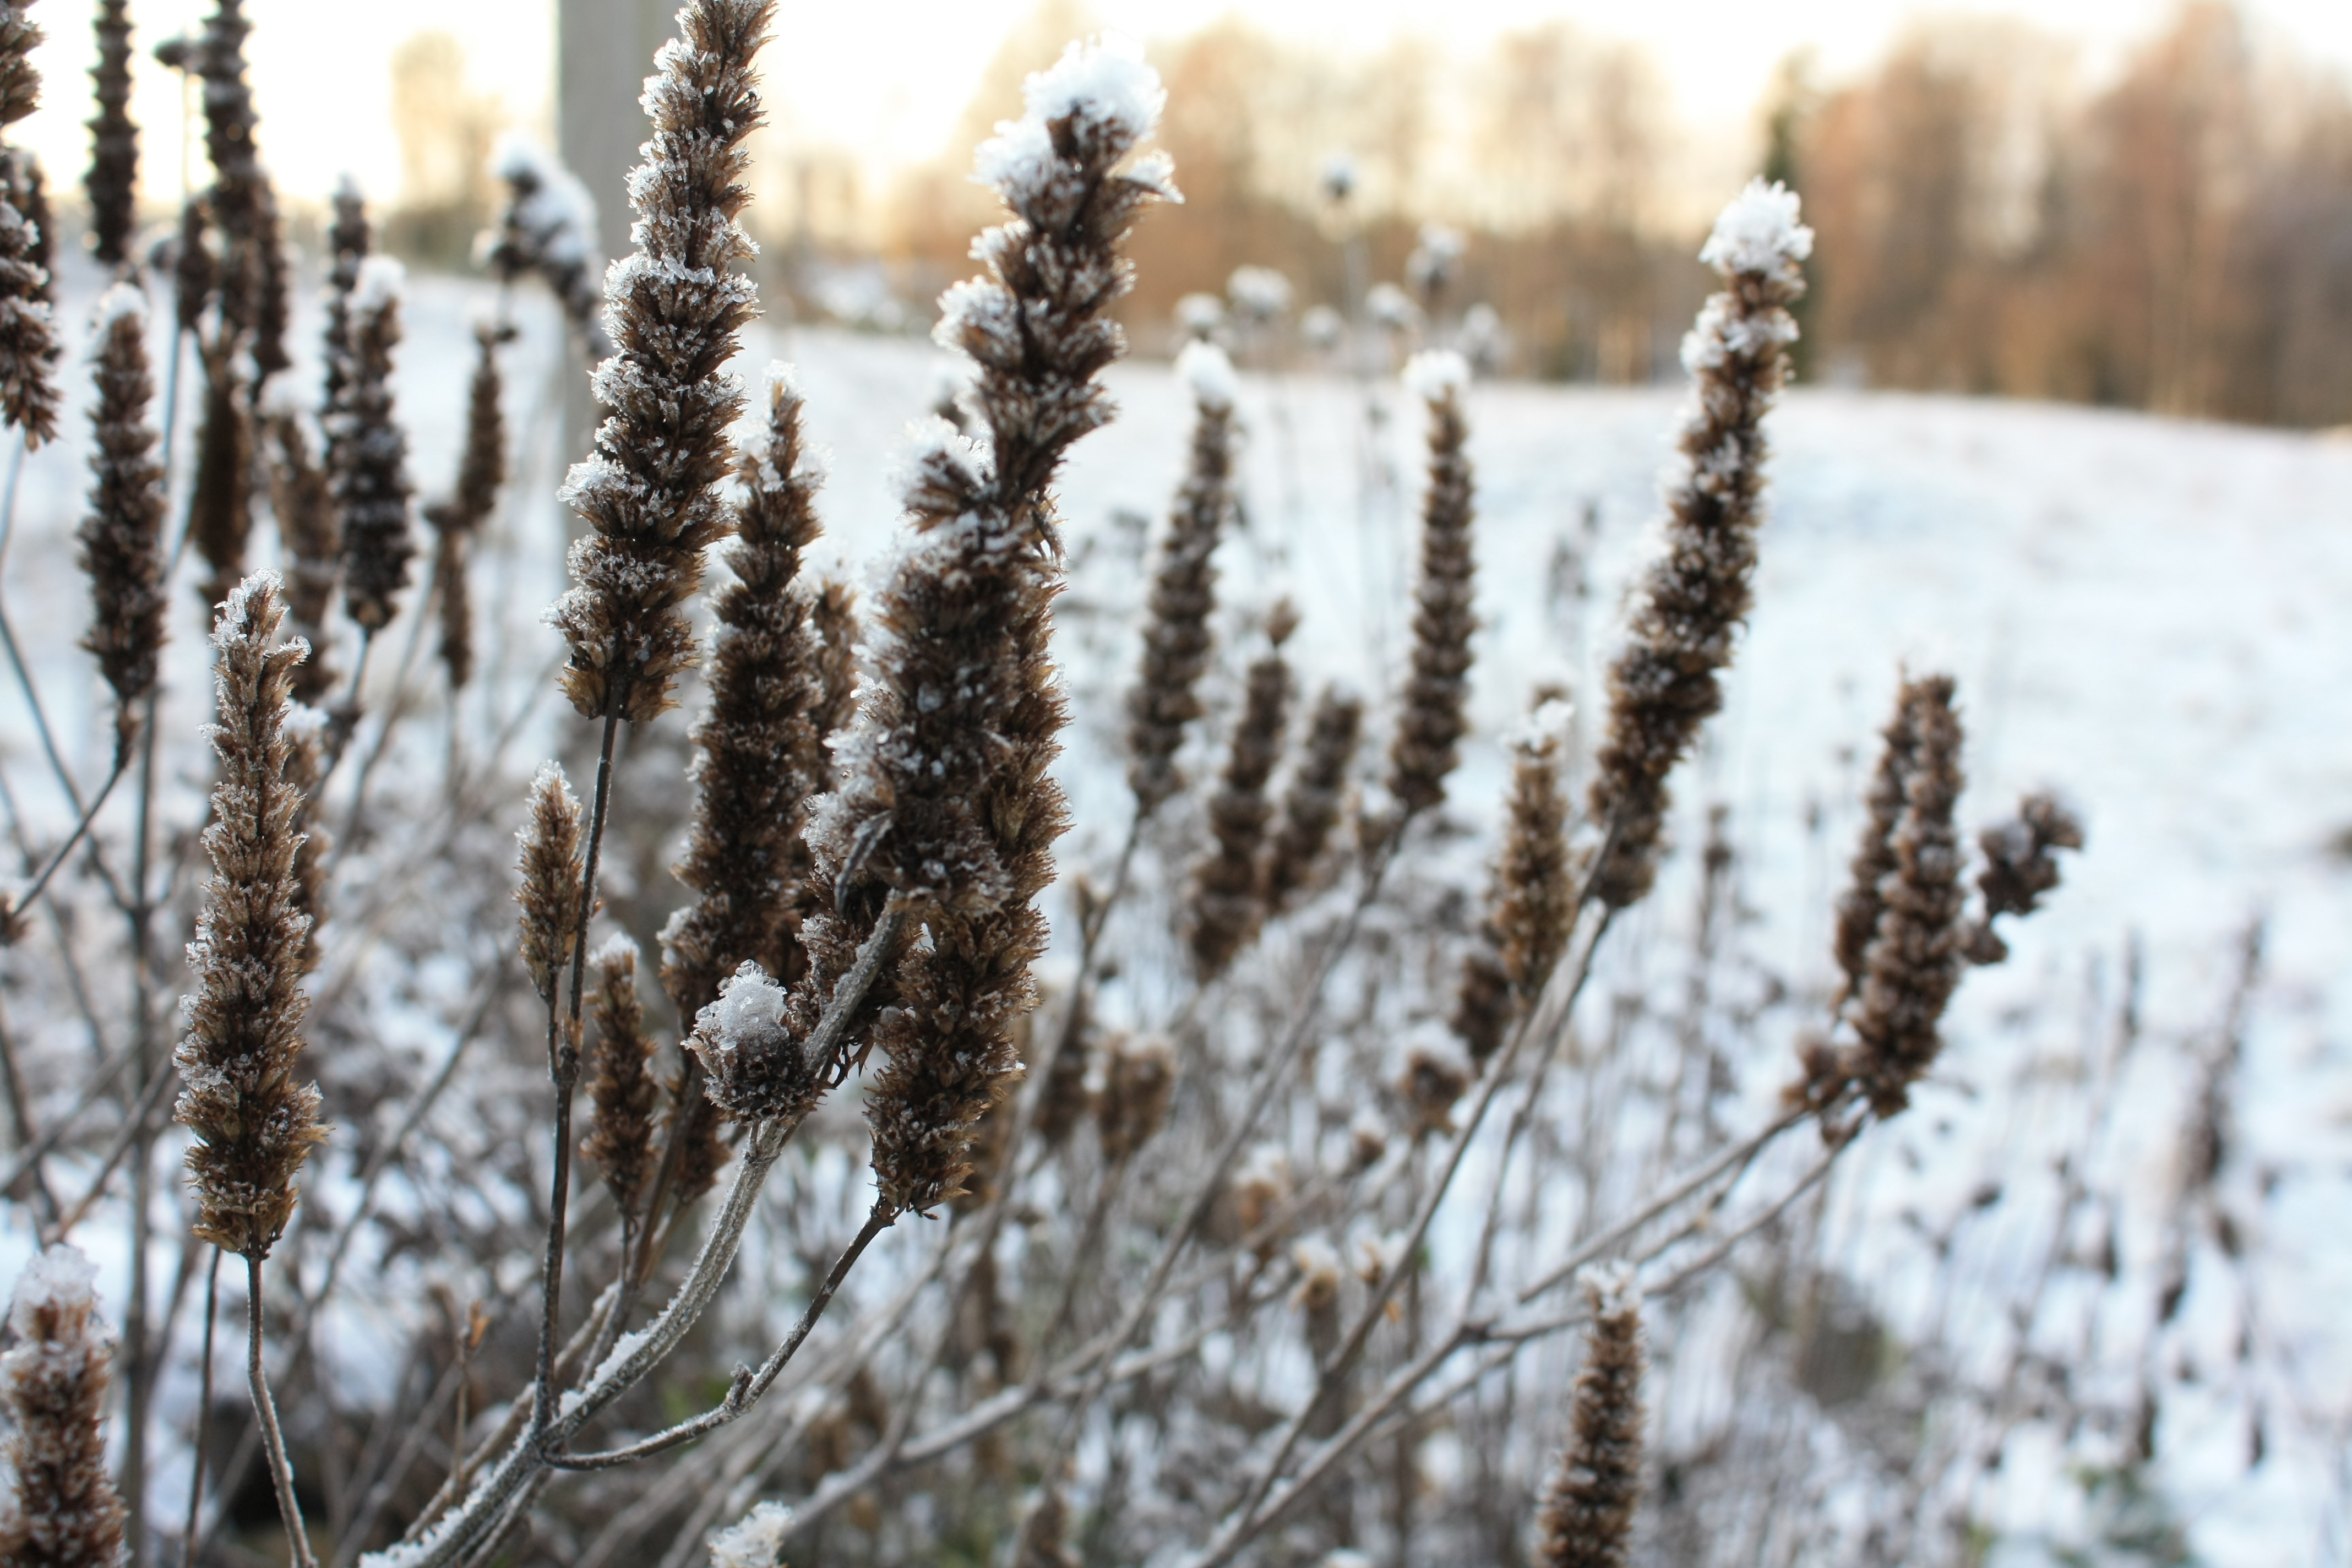
tree, nature, grass, branch, snow, winter, plant, flower, frost, spring, season, twig, spruce, freezing, flowering plant, grass family, woody plant, land plant